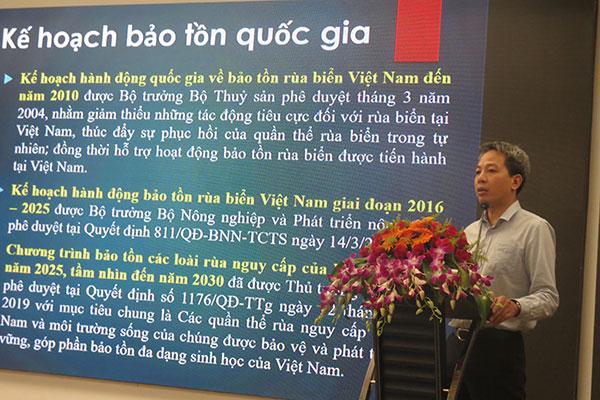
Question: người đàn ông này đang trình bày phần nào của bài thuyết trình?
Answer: ông ấy trình bày phần kế hoạch bảo tồn quốc gia